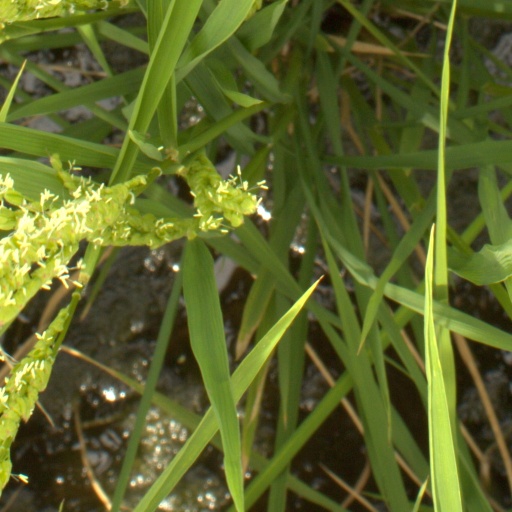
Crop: rice